Interstate 85 in Georgia

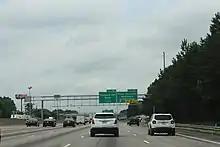
Interstate 85 in Gwinnett County

From LaGrange, I-85 heads northeastward toward Atlanta. Before reaching Atlanta, the highway crosses the CSX Transportation A&WP Subdivision twice (in the Grantville area) and passes through the suburbs of Moreland, Newnan, Fairburn, and Union City. The highway then intersects I-285 at its southwest end in College Park. This interchange is one of the most complex interchanges in the country, as I-285 and I-85 stay side by side through the interchange, which actually has two parts. The interchange also features many other, less important local access roads at the same time; meanwhile providing access to Hartsfield–Jackson Atlanta International Airport. I-85 then runs along the northwestern boundary of the airport in East Point, providing access to the domestic terminal.